Italian immigration in Rio Grande do Sul

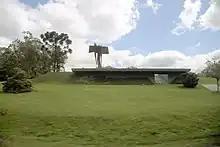
Entrance to the Centennial Park with the monument to the immigrants, in Nova Milano

The legend of the immigrant and his descendants, since the 1970s, has generated a vast literature, which continues to grow, and has led to the formation of several research groups in universities, exclusively focused on the study of this theme in its various expressions and developments, and has also given rise to a large number of popular literary productions, plastic/visual, poetic, theatrical, television, and film creations, of a documentary, humorous, fictional, or artistic nature.